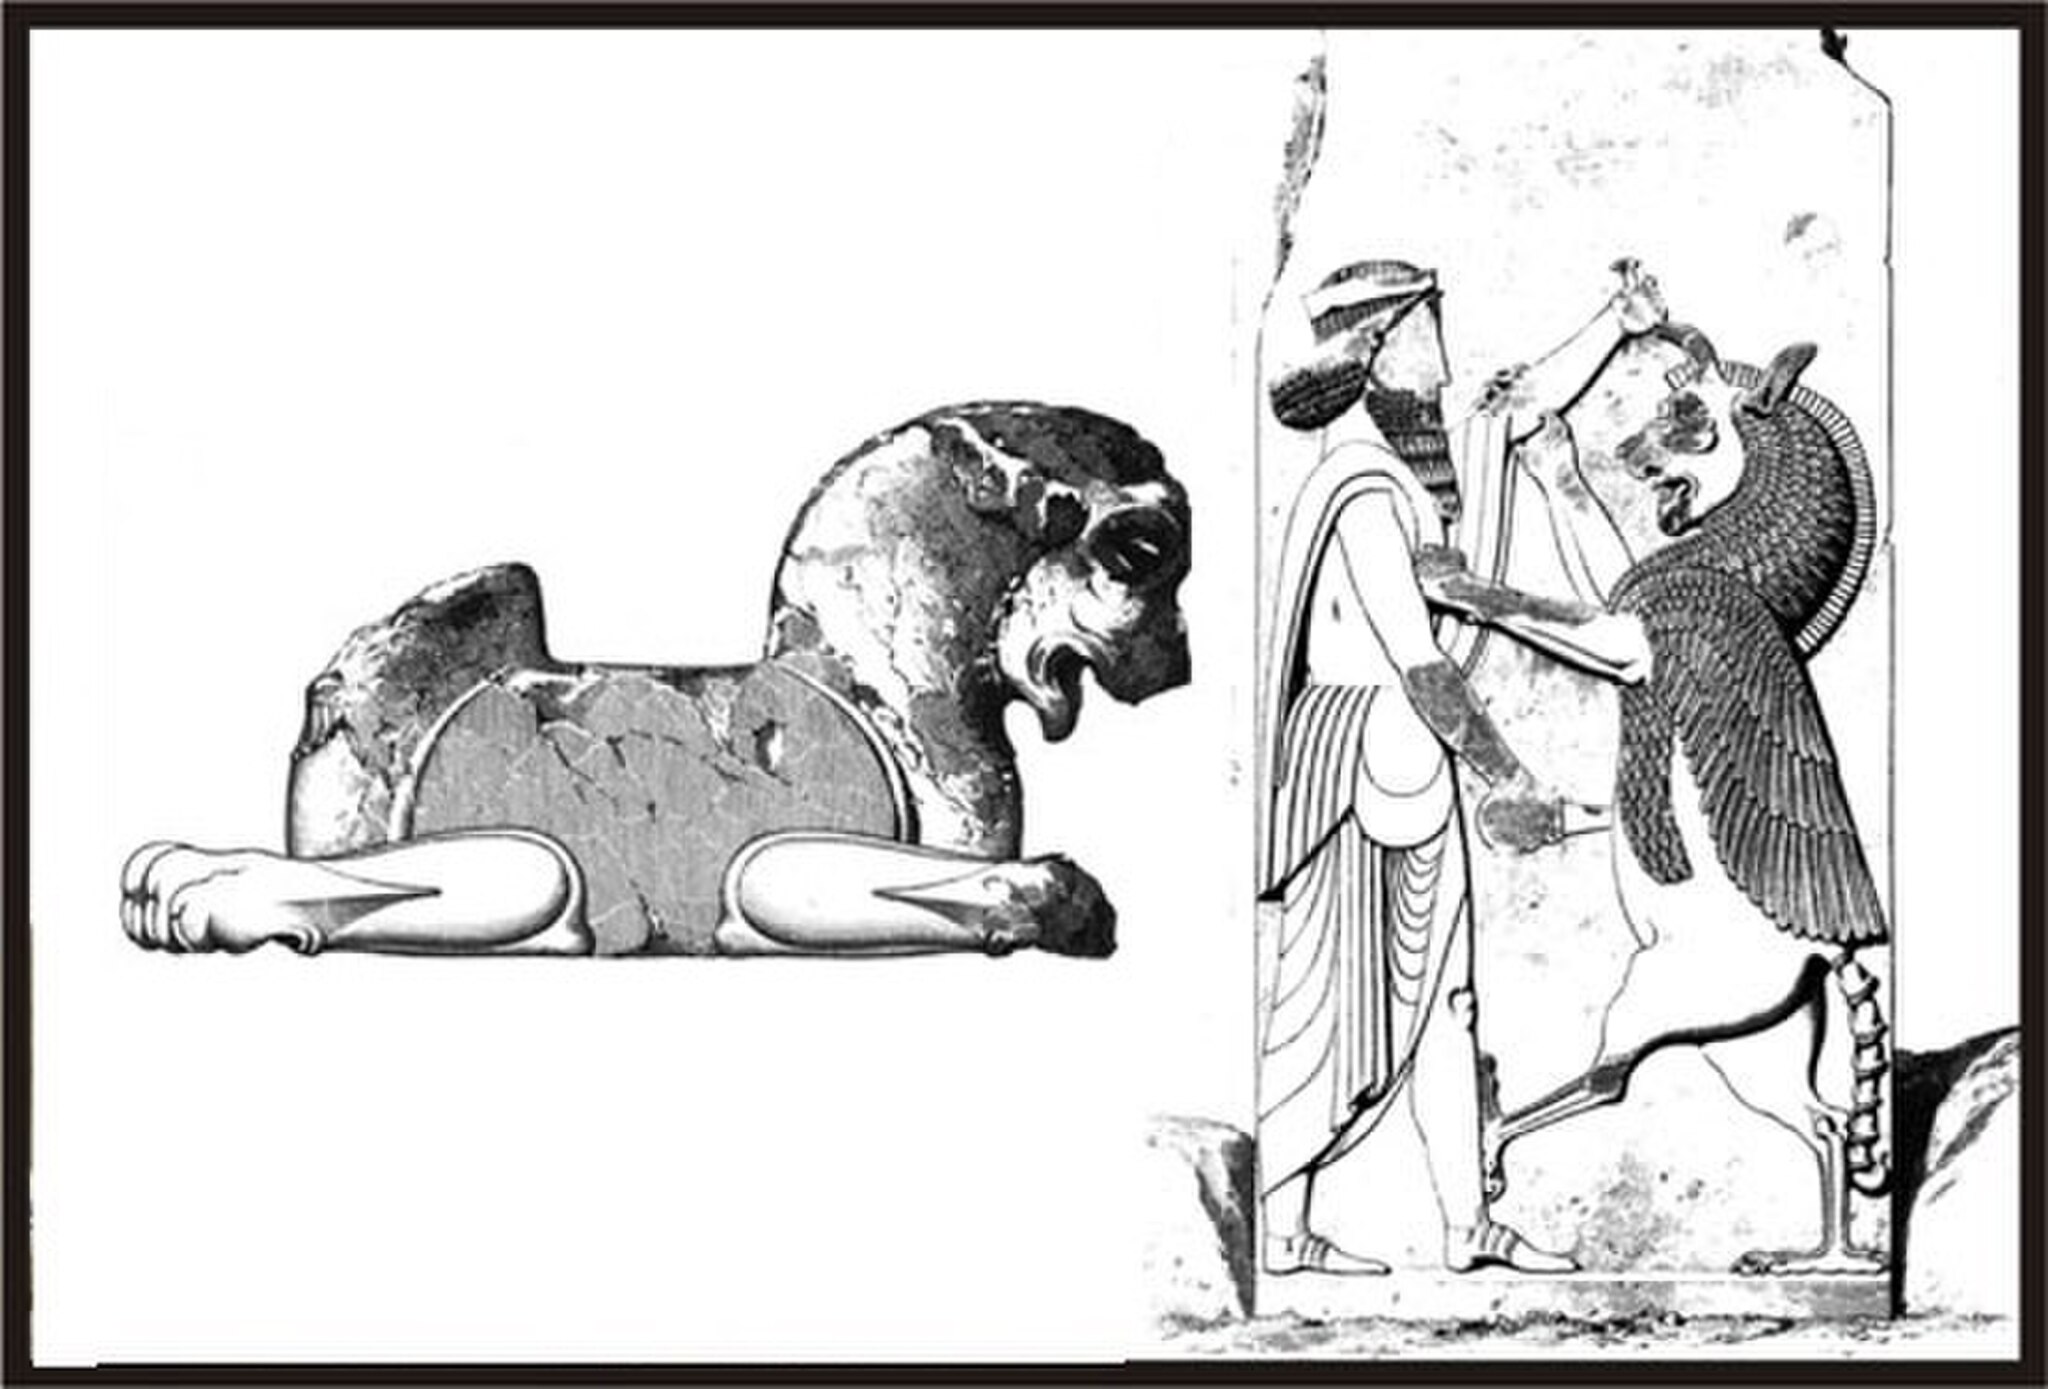
Title: Shahriar and winged lion
Description: شهریار و شیر بالدار
Date: 2019-05-28
Categories: Achaemenid architecture, Self-published work, Drawings of Persepolis, Lion capitals in Persepolis, Reliefs of king killing a composite figure, Persepolis